Southern New England Telephone Company Building

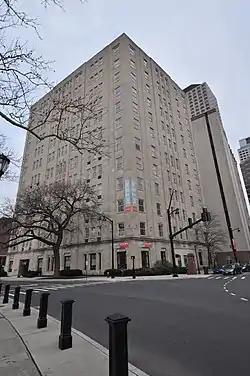

The Southern New England Telephone Company Building is a historic high-rise office building at 55 Trumbull Street in Hartford, Connecticut. It is a twelve-story Art Deco building built in 1931 for the Southern New England Telephone Company, which occupied it into the 1990s. Now mainly residential, it was listed on the National Register of Historic Places in 2004.